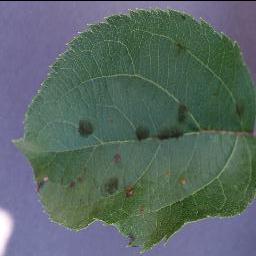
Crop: apple
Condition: scab